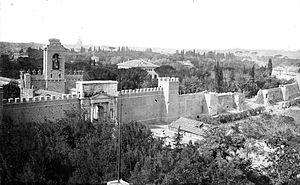
Le Latium, ou Lazio en italien, est une région d'Italie centrale. Incluant la capitale, Rome, il s'agit de la deuxième région la plus peuplée d'Italie, après la Lombardie, avec près de six millions d'habitants. Il est bordé au nord-ouest par la Toscane, au nord par l'Ombrie, au nord-est par les Marches, à l'est par les Abruzzes et le Molise, ainsi qu'au sud-est par la Campanie. À l'ouest, la région est baignée par la mer Tyrrhénienne. La petite enclave du Vatican se trouve dans le Latium.
La prise de Rome, le 20 septembre 1870, provoque l'annexion de la ville au royaume d'Italie, et le décret mettant fin à l'existence des États pontificaux et du pouvoir temporel des papes, ce qui déclenchera la controverse dite de la « question romaine ». L'année suivante, la capitale de l'Italie est transférée de Florence à la « Ville éternelle » par la loi nᵒ 33 du 3 février 1871.
La porta Pia, est une porte de Rome construite entre 1561 et 1565 dans le mur d'Aurélien sur ordre du Pape Pie IV dont elle tient le nom. Située entre la Porta Nomentana et la Porta Salaria elle est dans le prolongement de la Strada Pia suivant le tracé de l'antique Alta Semita et donne accès à la via XX Settembre. Terminée au XIXᵉ siècle, elle fut le lieu de pénétration dans Rome des troupes du Risorgimento au cours de la prise de Rome. La Porta Pia accueille dans ses murs le Musée historique des Bersaglieri ainsi que la tombe de Gino Lucetti, un héros italien de la Première Guerre mondiale.